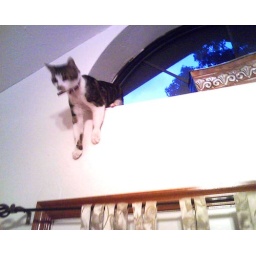
both cats jump up to this window above the doors in the dining room..... drives me crazy!